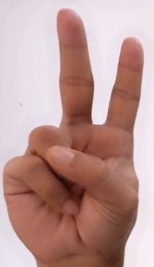
ASL sign: V